Isaida Station

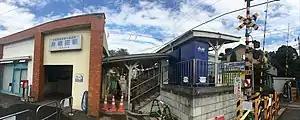
Isaida Station (left) and platform (right), October 2022

is a passenger railway station located in the city of Odawara, Kanagawa Prefecture, Japan, operated by the Izuhakone Railway.